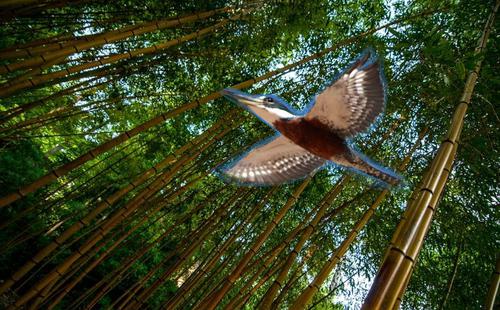
Bird species: Ringed_Kingfisher
Bird type: landbird
Background: land